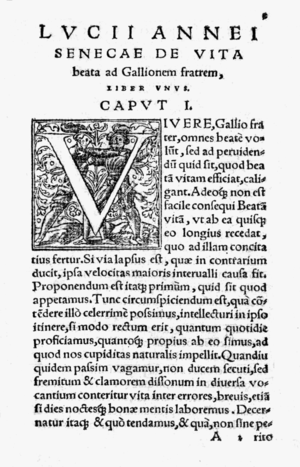
De la vie heureuse, ou encore Du bonheur est un dialogue avec un interlocuteur imaginaire écrit par Sénèque le jeune vers 58 apr. J.-C.. L'œuvre est dédiée à Gallion, frère aîné de Sénèque. Son principal objet est de montrer que le bonheur n'est pas matériel, mais naît d'une vie en accord avec la vertu et la raison. Dans la présentation du plan de son œuvre, l'auteur explique qu'il va d'abord établir « ce que nous devons chercher », puis « comment nous pouvons l'atteindre le plus rapidement ». Enfin, cette œuvre apparaît non pas comme un simple traité de sagesse, mais aussi comme un moyen de justification pour Sénèque, à qui il était reproché, en son temps, de ne pas vivre en accord avec ses principes.